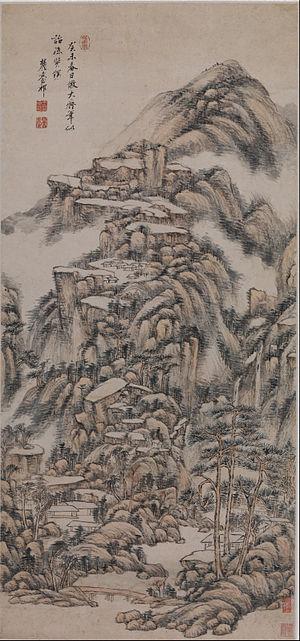
"Wang Yuanqi est un peintre, théoricien de l'art et haut fonctionnaire chinois né en 1642 et mort en 1715. Représentant éminent de l'""école orthodoxe"", les Six Maîtres du début des Qing, il fut un conseiller écouté de l'empereur Kangxi. Wang Yuanqi fait partie des Quatre Wang, qui ont exercé une influence majeure sur l'art au début de la dynastie Qing.